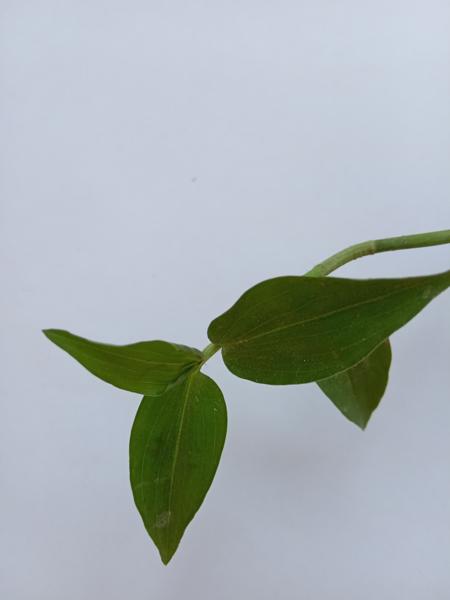
Weed species: Commelina benghalensis